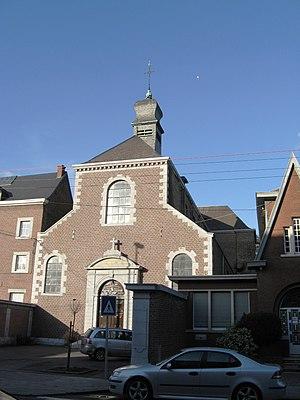
Église Notre-Dame du Mont Carmel à Visé
Le diocèse de Liège, dans la province de Liège en Belgique, compte 529 paroisses. Ces paroisses sont regroupées en unité pastorale, et certaines unités pastorales forment l'un des 17 doyennés.